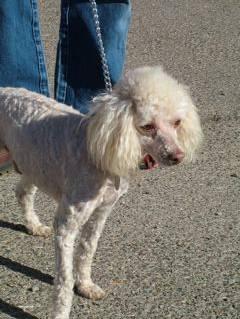
dog